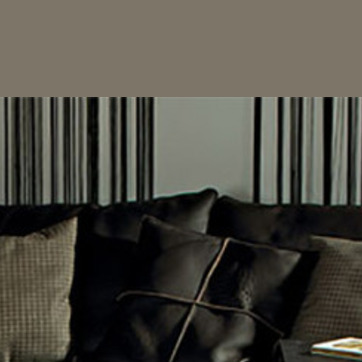
Material: painted